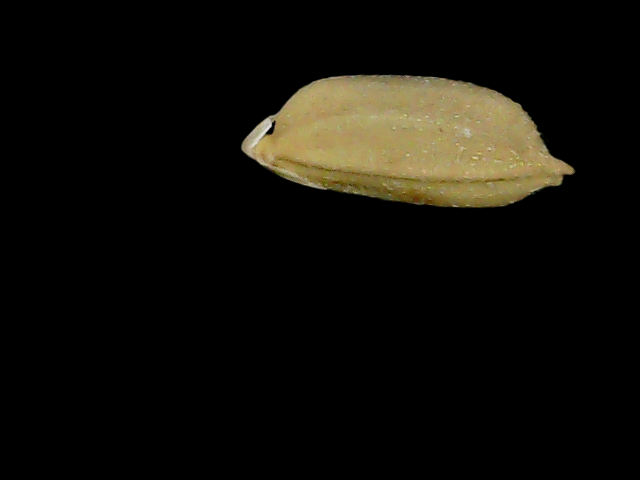
Rice variety: Bd76